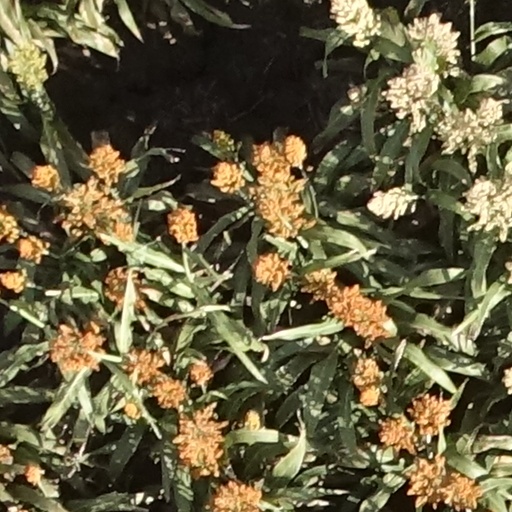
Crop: sorghum